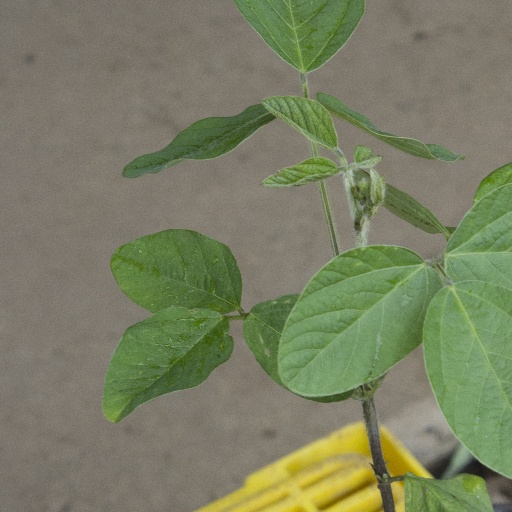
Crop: soybean